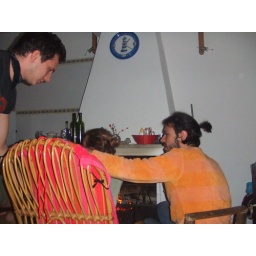
we went to edoardos beach house in italy and it was good. the orange terrycloth kind of good